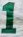
Number: 1